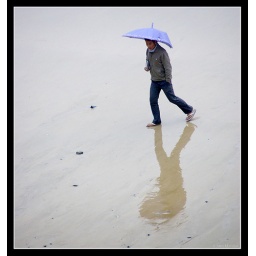
Man walking on the beach in Cat Ba Town, Vietnam